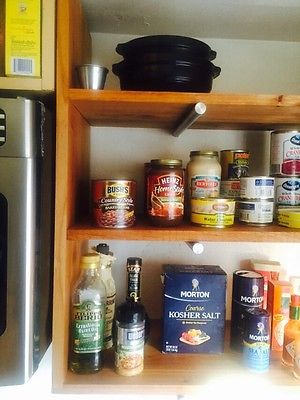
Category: cabinet